Whipped cream

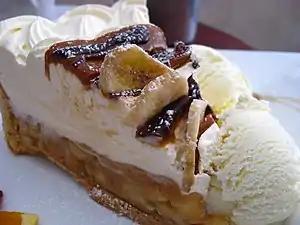
Banoffee pie

Whipped cream is a popular topping for fruit and desserts such as pie, ice cream (especially sundaes), cupcakes, cakes, milkshakes, waffles, hot chocolate, cheesecakes, gelatin dessert, and puddings. It is also served on coffee and hot chocolate. In the Viennese coffee house tradition, coffee with whipped cream is known as "Melange mit Schlagobers". Whipped cream is used as an ingredient in many desserts, for example as a filling for profiteroles and layer cakes.